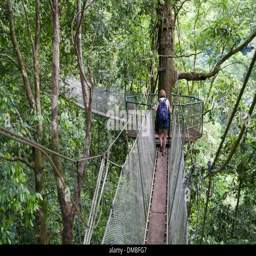
a woman walks along one of the suspended walkways in the forest canopy